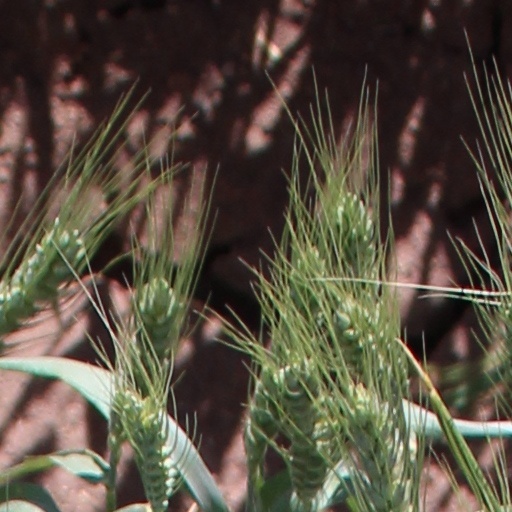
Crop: wheat